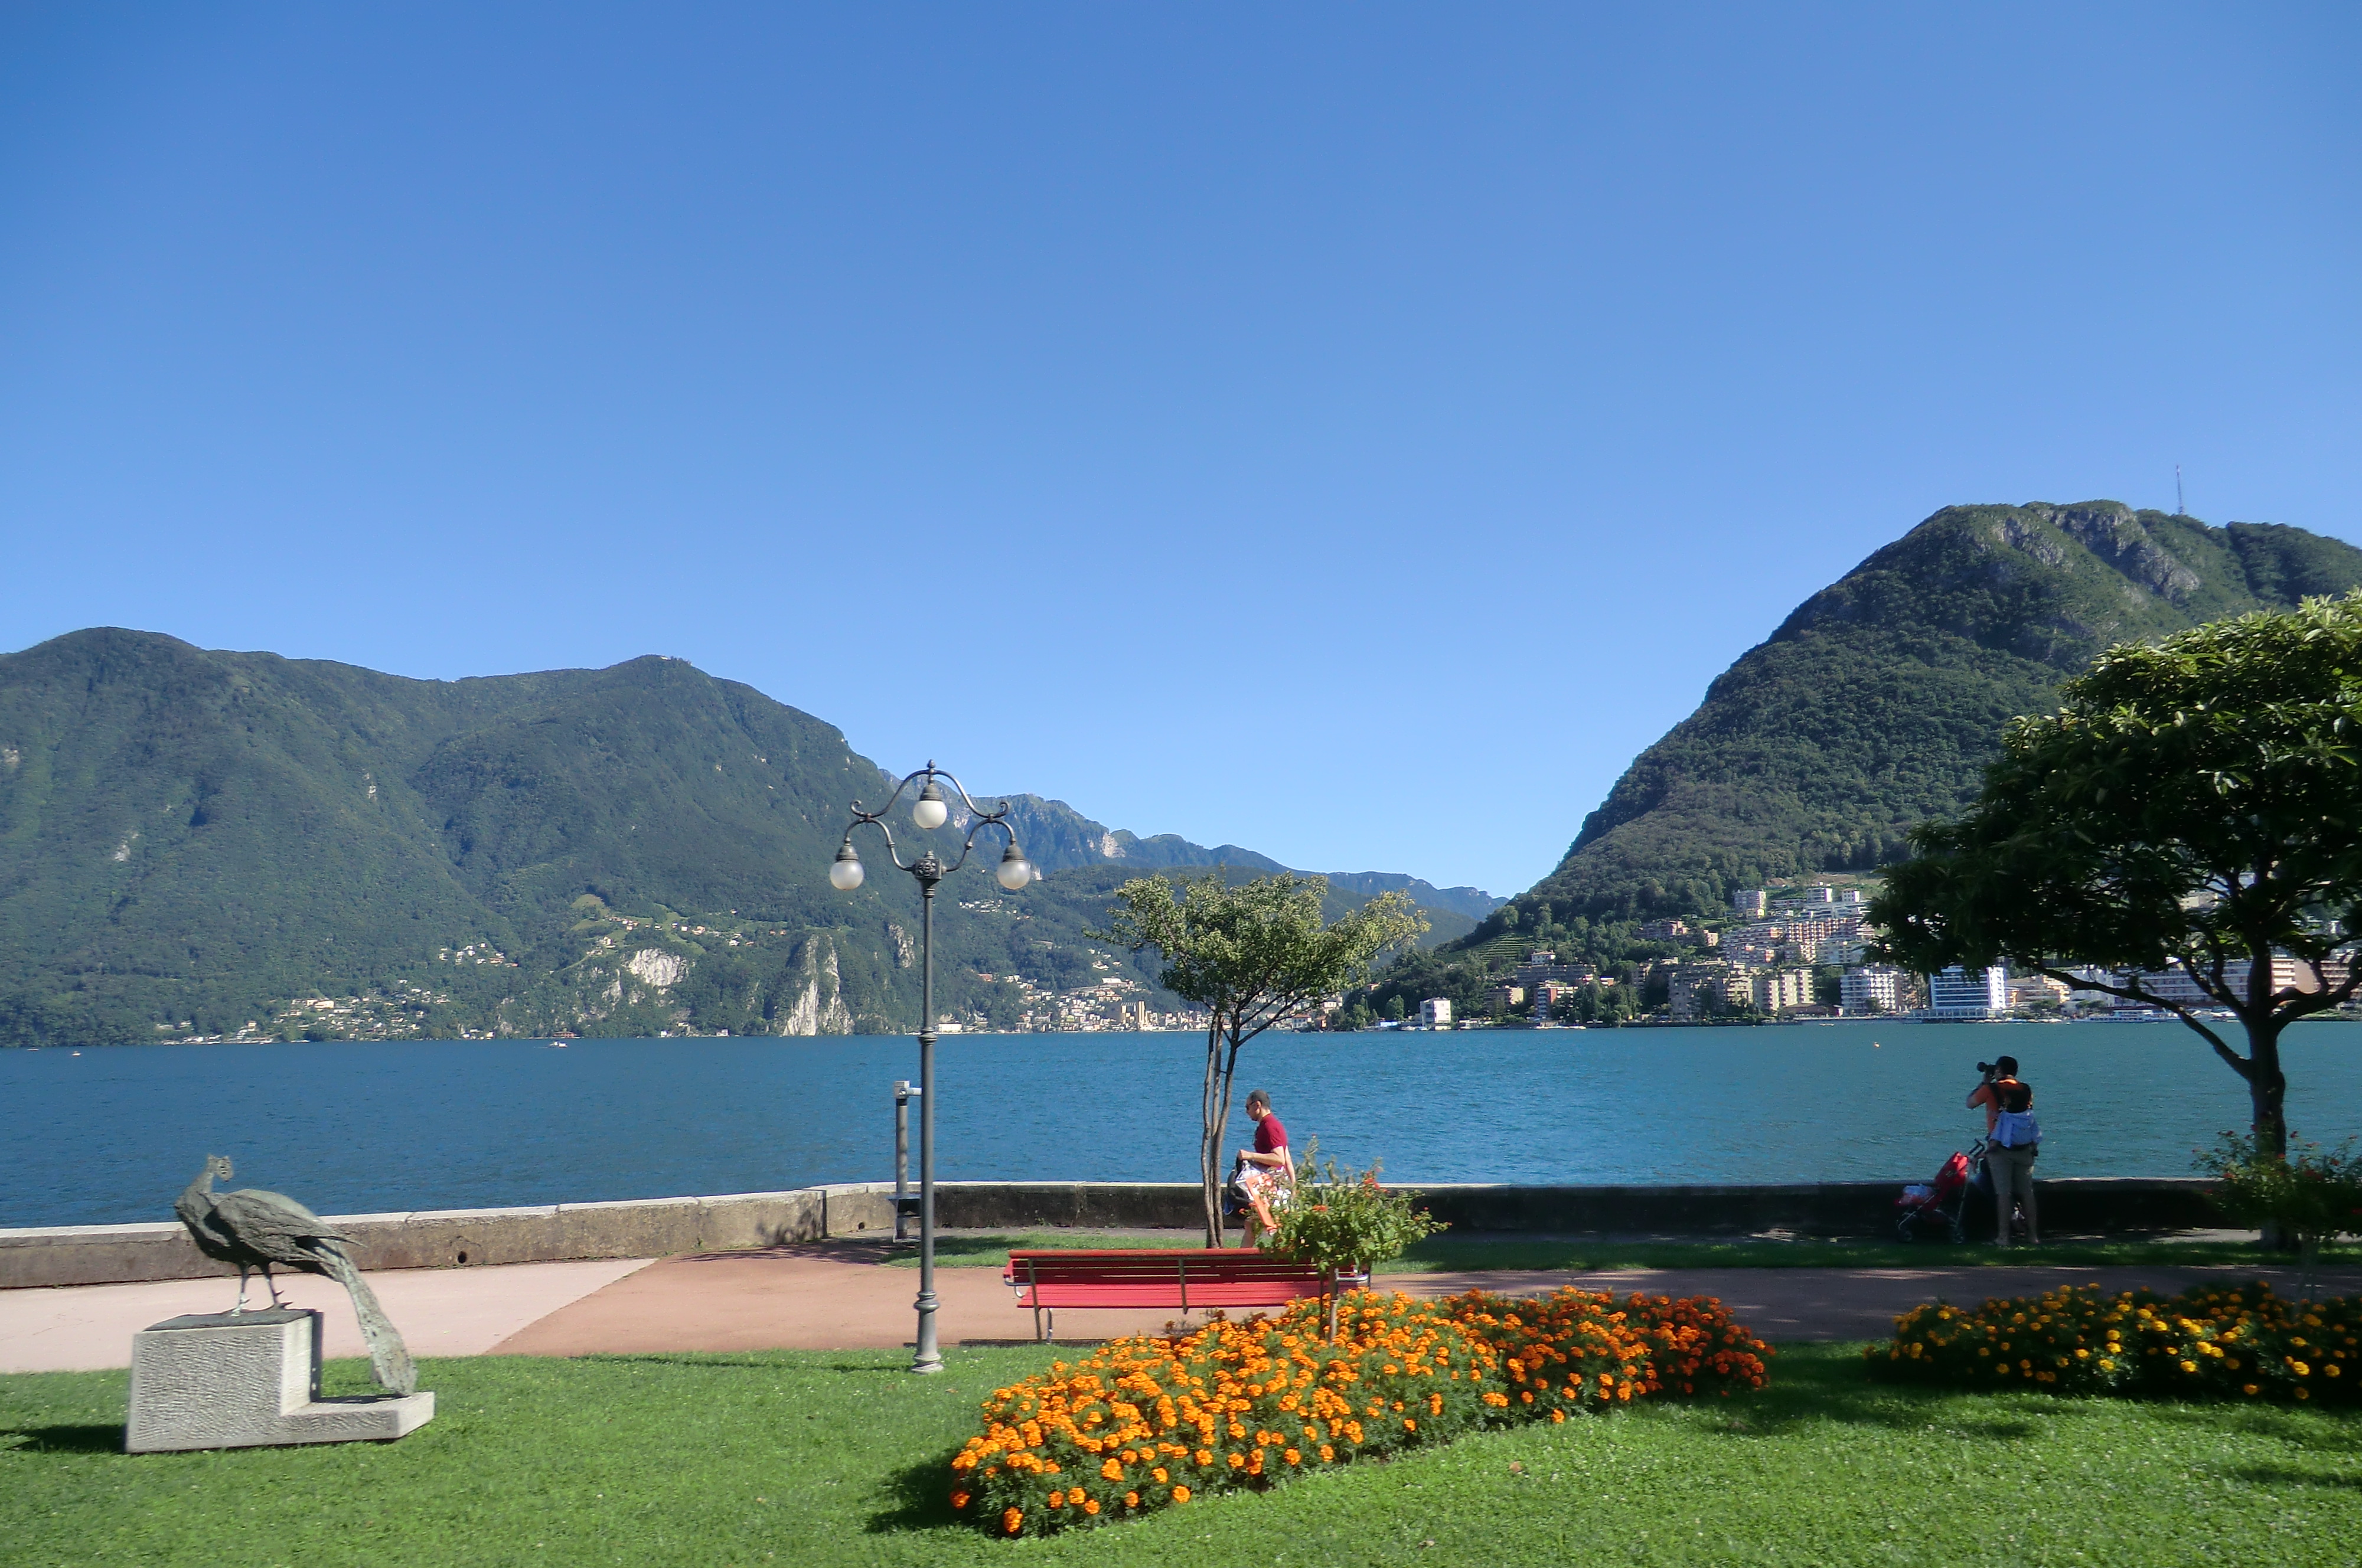
switzerland, lake lugano, tourism, lake, view, panorama, mountains, sky, water, plant, mountain, flower, tree, coastal and oceanic landforms, natural landscape, travel, leisure, grass, landscape, mountainous landforms, rural area, mountain range, grassland, hill, shore, resort town, coast, hill station, reservoir, wilderness, recreation, lake district, ocean, horizon, bay, sound, landscaping, loch, garden, vacation, sea, tropics, road, inlet, city, promontory, wildflower